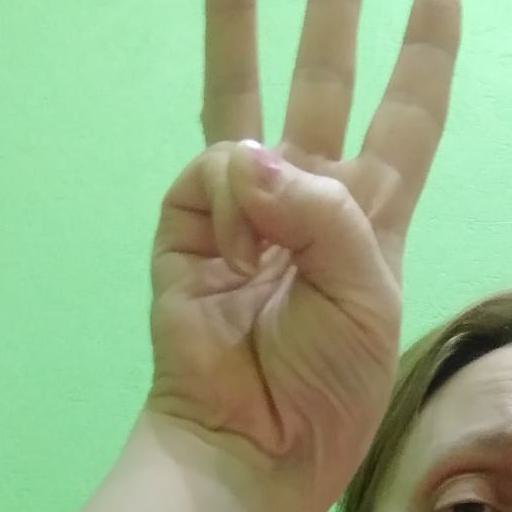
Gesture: three